Dom Pedro aquamarine

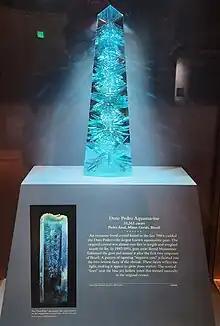
The Dom Pedro aquamarine at the Natural History Museum in Washington, D.C.

The Dom Pedro aquamarine is the world's largest cut aquamarine gem. It was cut from a crystal originally weighing approximately and measuring almost in length. The stone was mined in Pedra Azul, in the state of Minas Gerais in Brazil around 1980, and named after the Brazilian emperors Pedro I and Pedro II. The blue-green gemstone was cut by Bernd Munsteiner into an obelisk form weighing 10,363 carats. The finished dimensions measure tall by wide. The jewel was donated to the Smithsonian Institution by Jane Mitchell and Jeffery Bland. It is housed in the National Museum of Natural History's Janet Annenberg Hooker Hall of Geology.